Grič Tunnel (roadway)

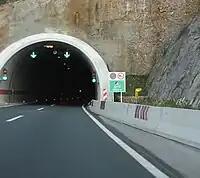
Grič Tunnel

The Grič Tunnel is a four-lane tunnel in Lika region of Croatia, an integral part of the A1 motorway located between Otočac and Ličko Lešće interchanges. The Grič Tunnel is located to the south of Plasina Tunnel. The tunnel is tolled within the A1 motorway closed toll collection system, and there are no separate toll plazas related to the tunnel use.